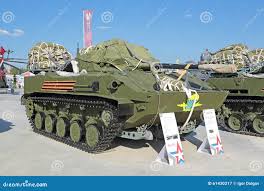
Label: BMD